Irene Dunne

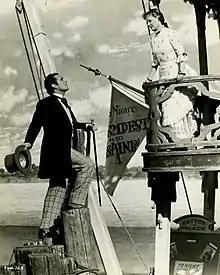
Magnolia singing "Make Believe" with Allan Jones made Dunne fantasize she was in "Romeo and Juliet". She later said, "Allan and I put our hearts (and lungs) into it [as] if we had really been doing a Shakespearean play."

Dunne followed "Theodora Goes Wild" with other romantic and comedic roles. "The Awful Truth" (1937) was the first of three films also starring Cary Grant and was later voted the 68th best comedy in American cinema history by the American Film Institute. Their screwball comedy "My Favorite Wife" (1940) was praised as an excellent spiritual successor, whereas "Penny Serenade" (1941) was a "romantic comedy that frequently embraced melodrama." Dunne also starred in three films with Charles Boyer: "Love Affair" (1939), "When Tomorrow Comes" (1939), and "Together Again" (1944). "Love Affair" was such an unexpected critical and financial success that the rest of Dunne and Boyer's films were judged against it; "When Tomorrow Comes" was considered the most disappointing of the "trilogy," and the advertising for "Together Again" promoted the actors' reunion more than the movie. Dunne and Grant were praised as one of the best romantic comedy couples, while the Dunne and Boyer pairing was praised as the most romantic in Hollywood.